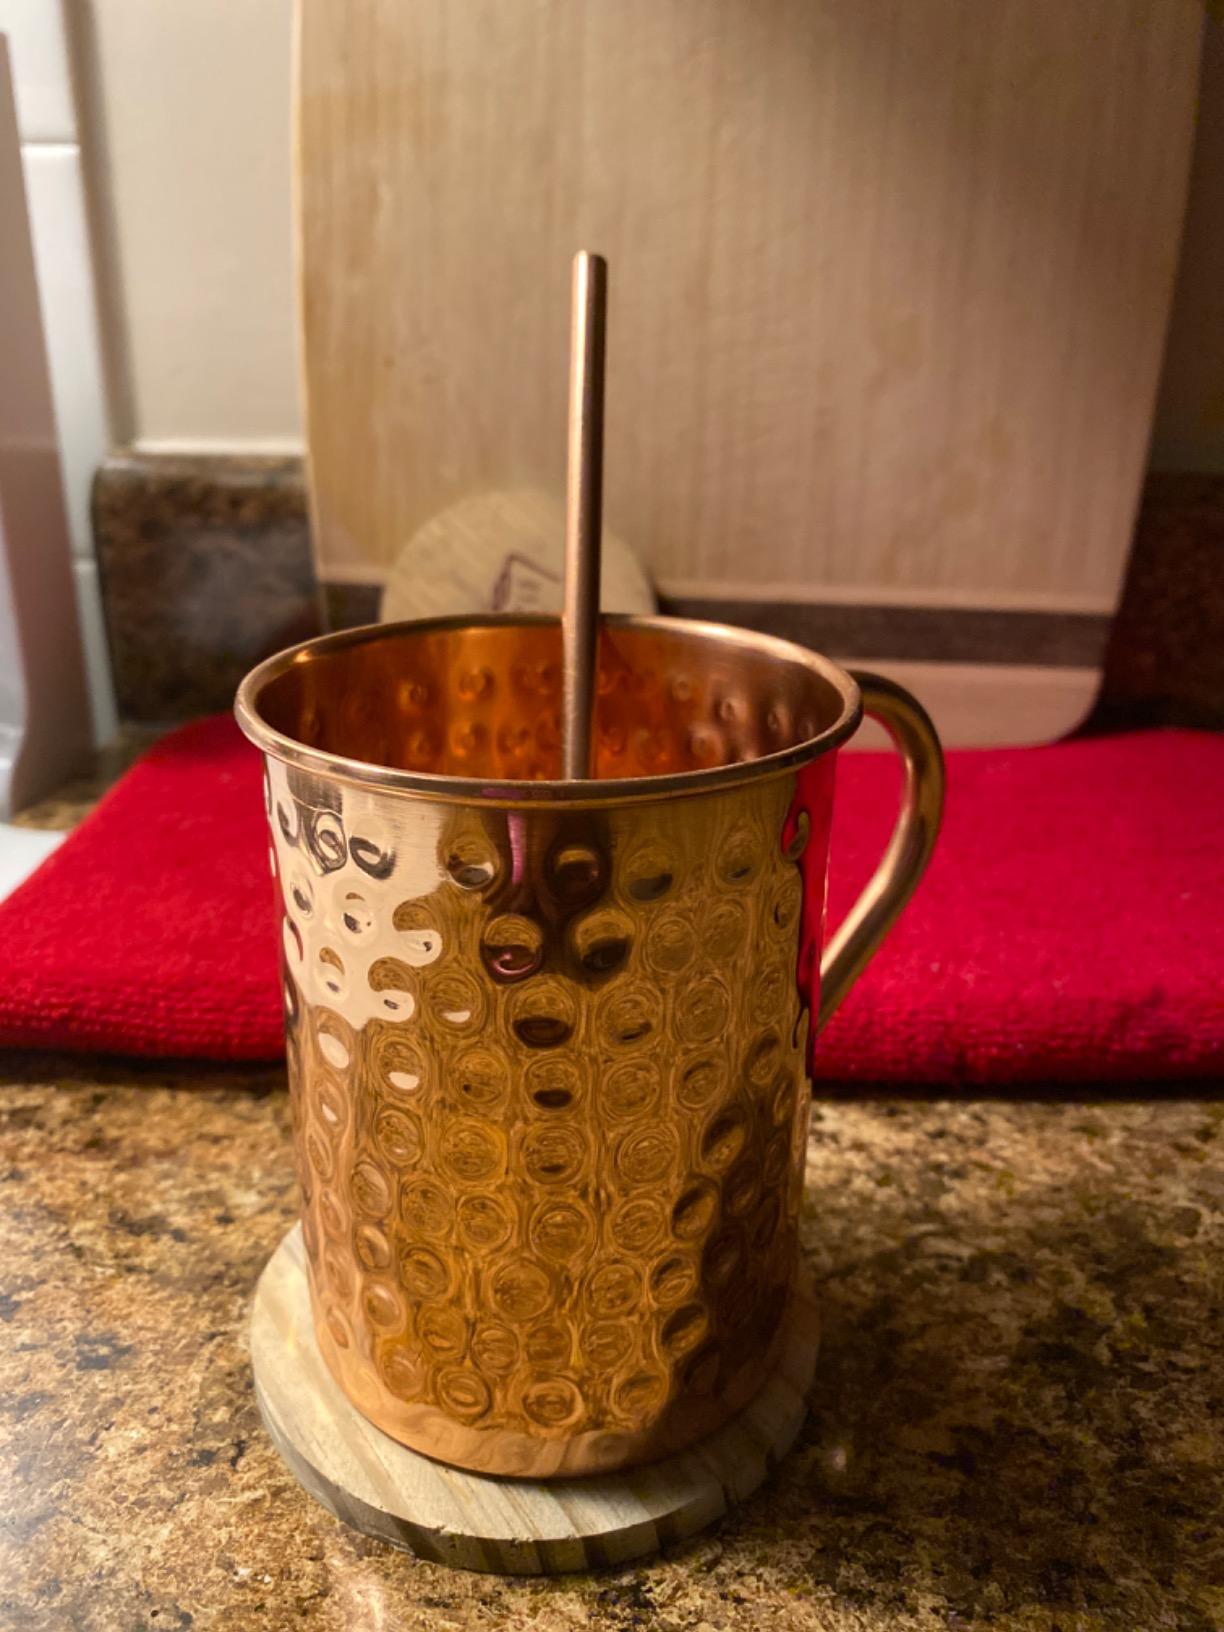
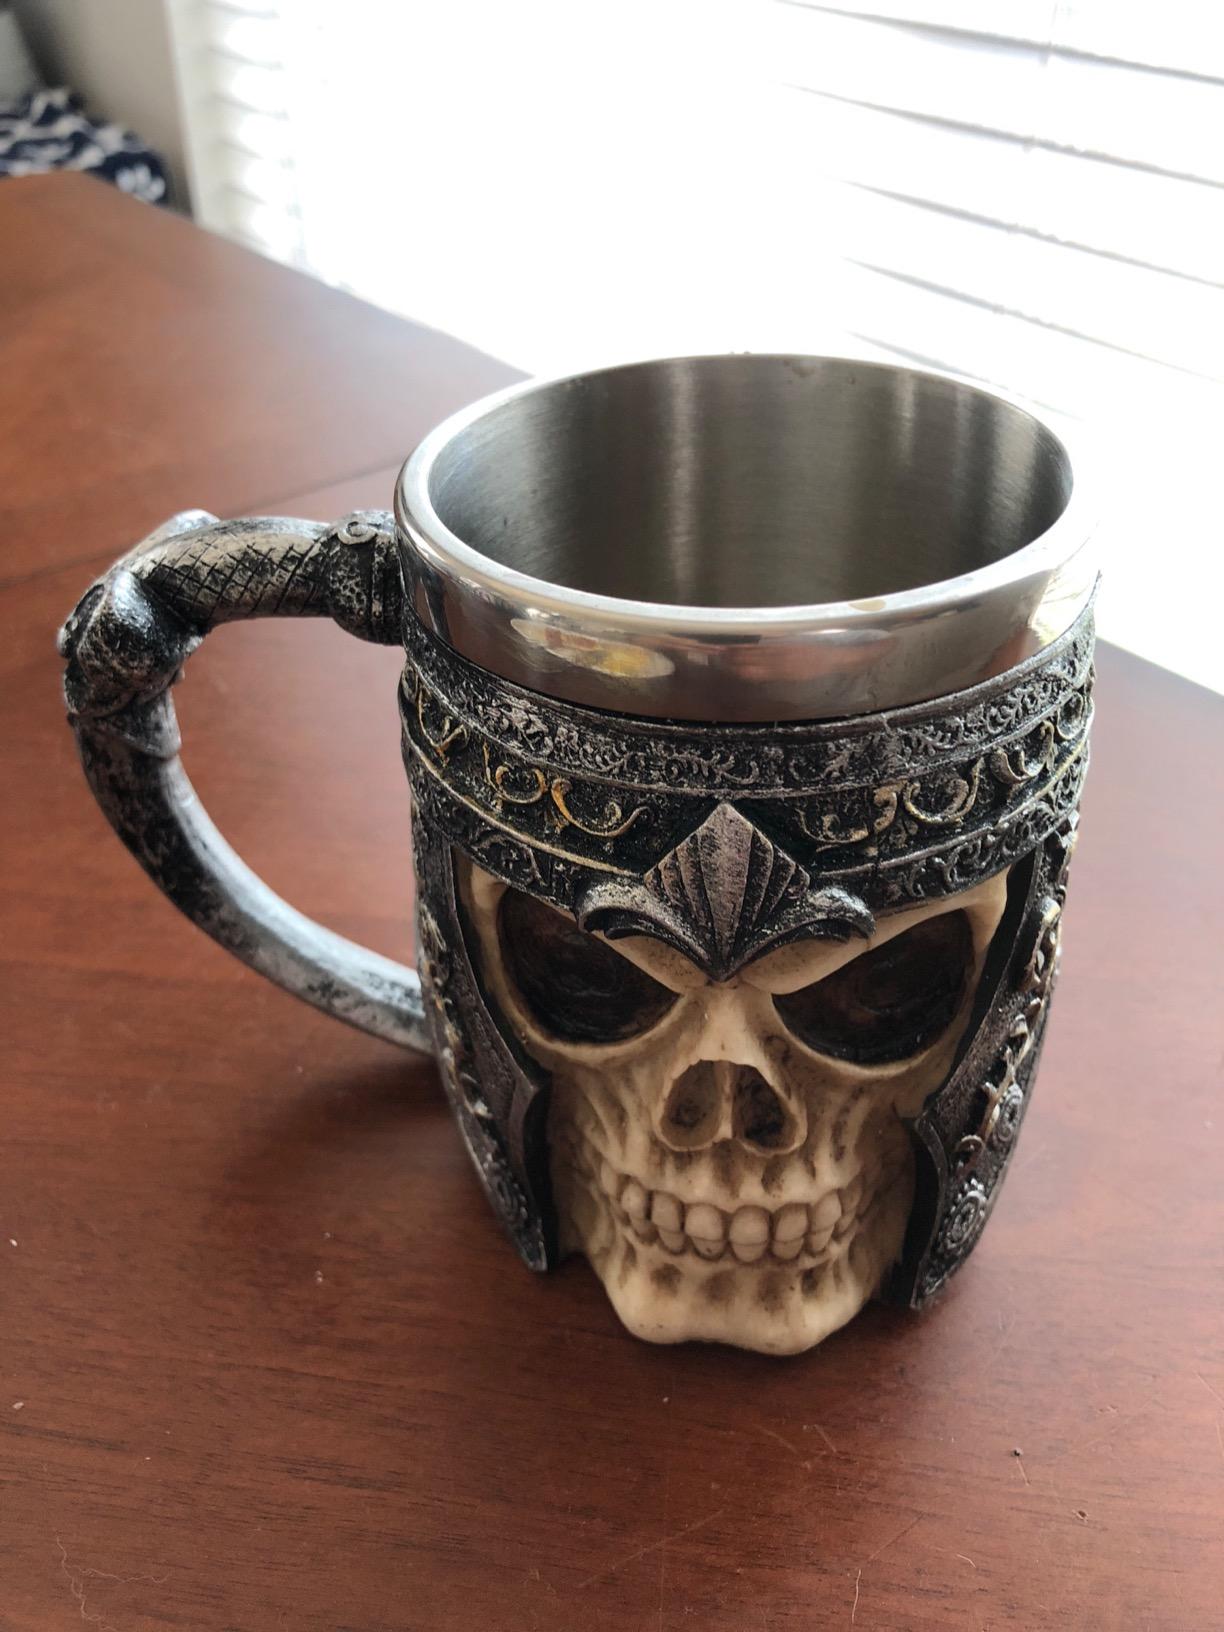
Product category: items_mug
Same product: no